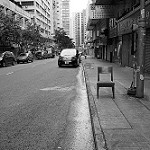
Label: street